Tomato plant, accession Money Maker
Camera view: tilt-top (135 deg); turntable rotation: 90 degrees
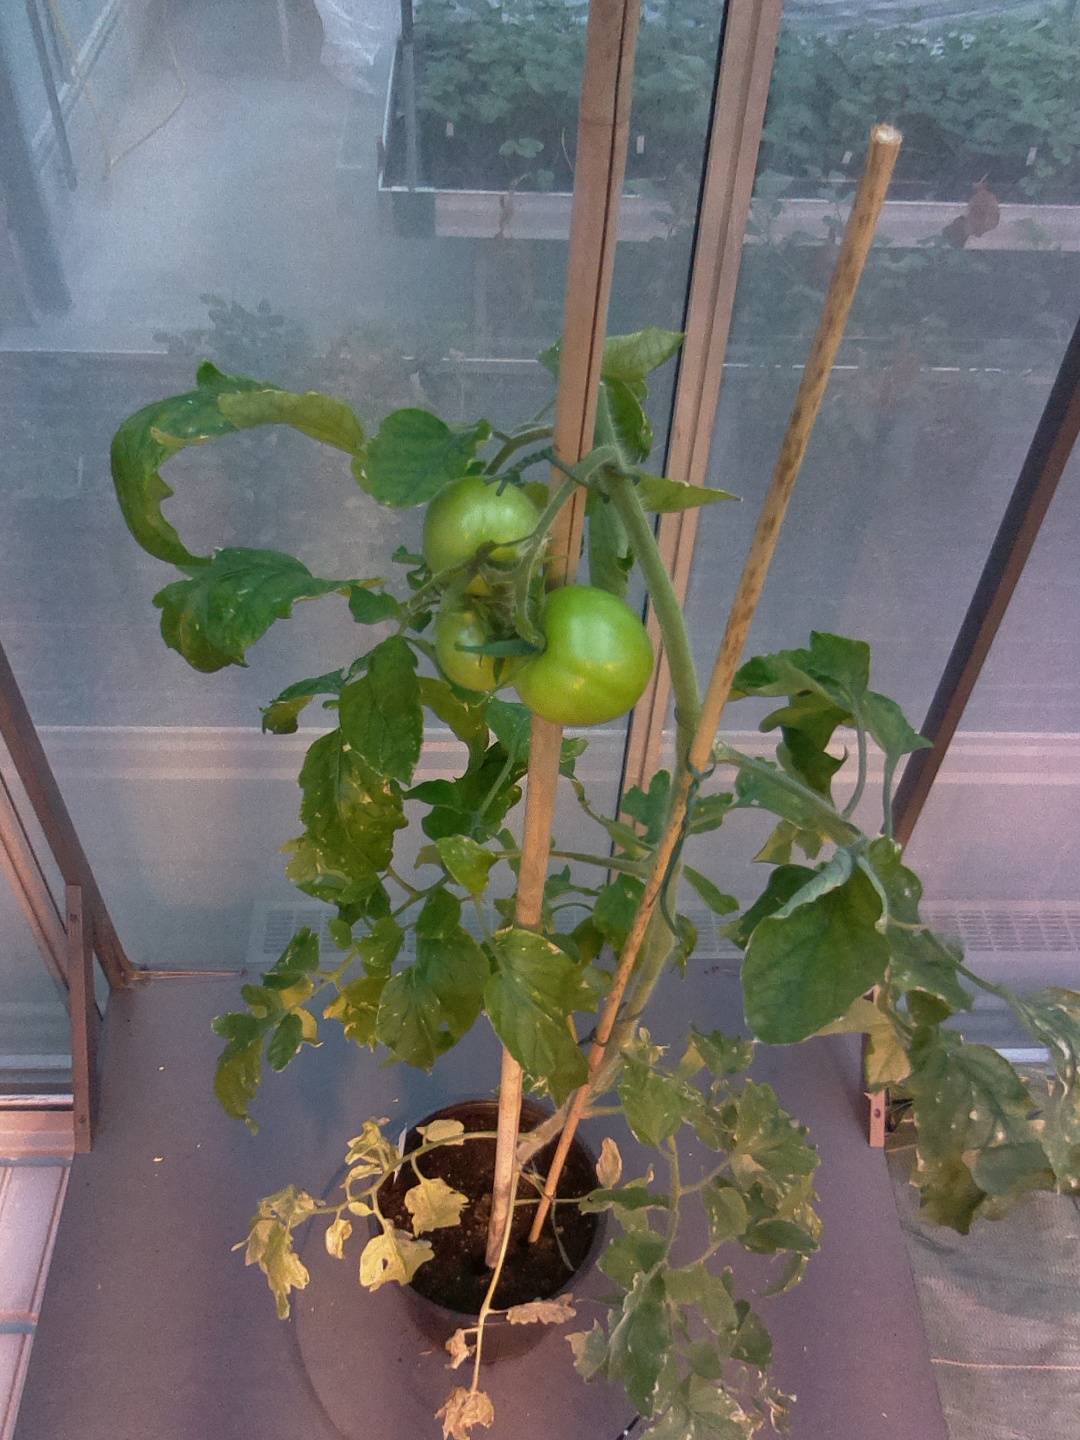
BBCH growth stage 77: 70%-80% of final fruit size